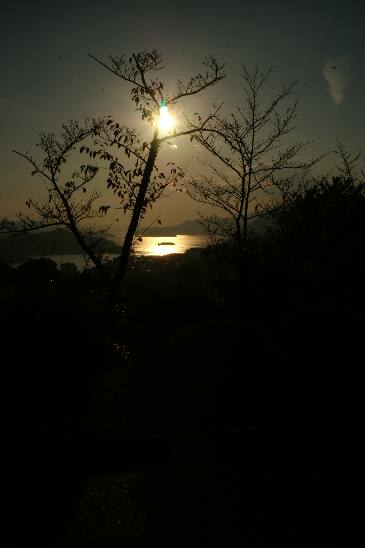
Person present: No